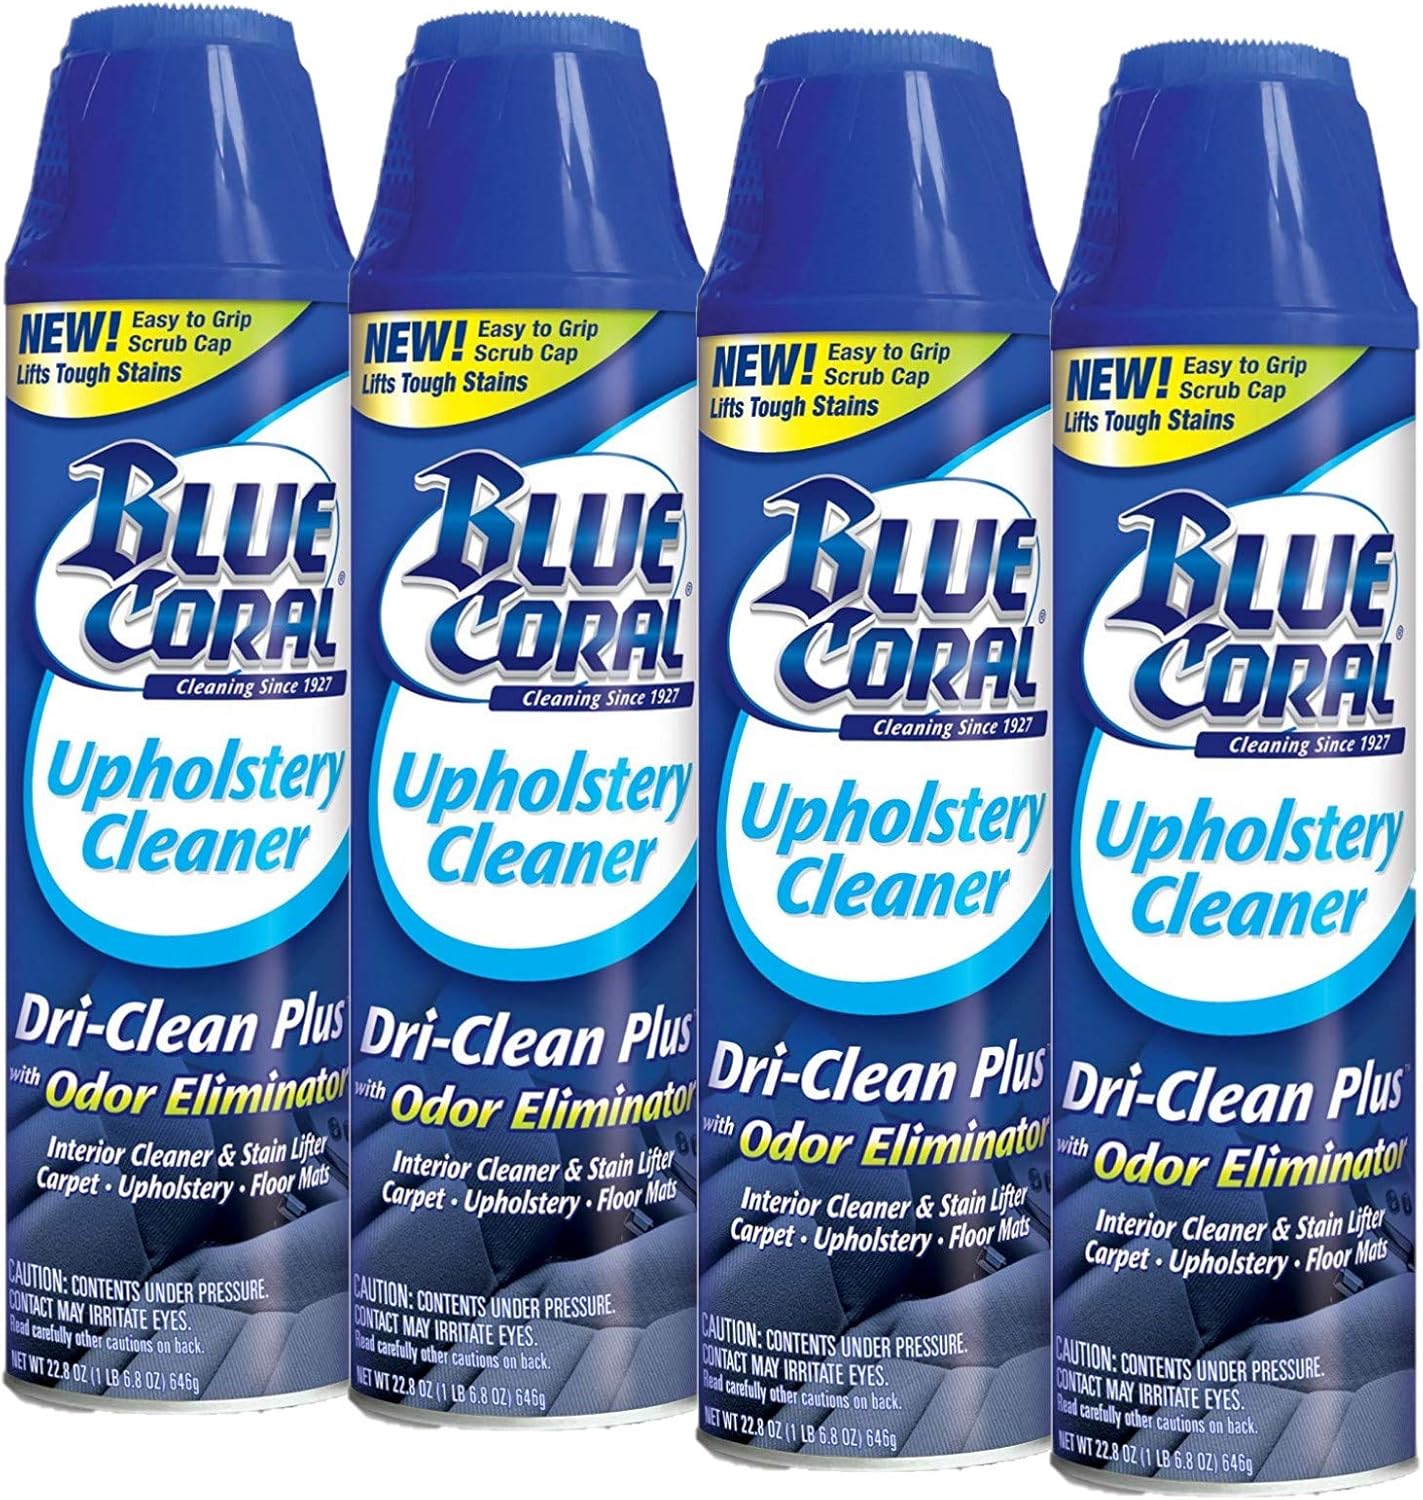
Blue Coral DC22 Upholstery Cleaner Dri-Clean Plus with Odor Eliminator, 22.8 oz. Aerosol, Pack of 4
Category: Health & Personal Care
Deep cleans carpet and upholstery. Neutralizes odors to keep automotive interior smelling fresh. Easy-to-use brush cap for ground-in stains and soils.
Features: Dri-Clean | Smelling fresh